Catostylidae

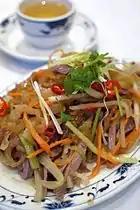
Jellyfish Salad

These jellyfish have 3 layers that make up their bodies. They have an inner gastrodermis that comprises the digestive cavity. The gastrodermis possesses a single opening that functions as a mouth and an anus. The middle layer is called the mesoglea; a jelly-like substance that is flexible and dense. The outermost layer is the epidermis; it contains the nerve net. There is a network of branching canals linked with the primary ring canal, but these are not joined to the gastrovascular cavity except through the sixteen or thirty two radial canals. Some of these radial canals do not extend to the edge of the bell. There are eight sense organs, known as rhopalia, which have canals extending to the margin of the bell. Numerous jellyfish in this family rely on zooplankton as a primary source of substance.